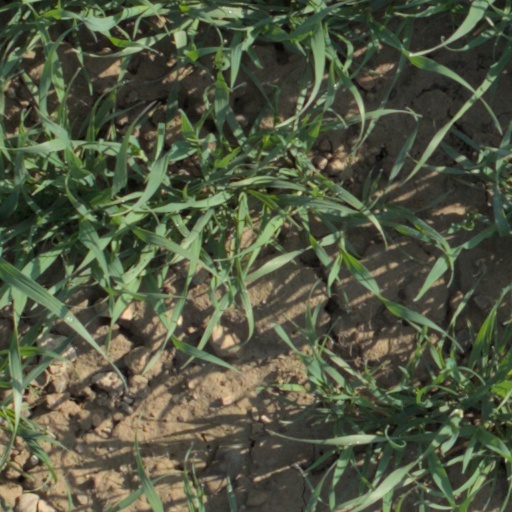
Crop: wheat